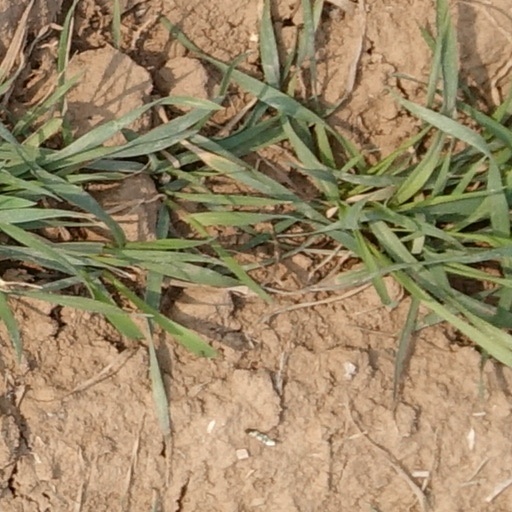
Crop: wheat